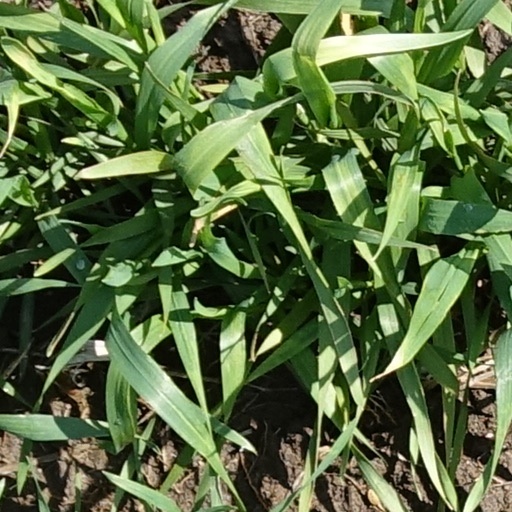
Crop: wheat